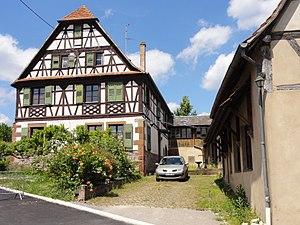
Balbronn est une commune française située dans le département du Bas-Rhin, en région Grand Est.